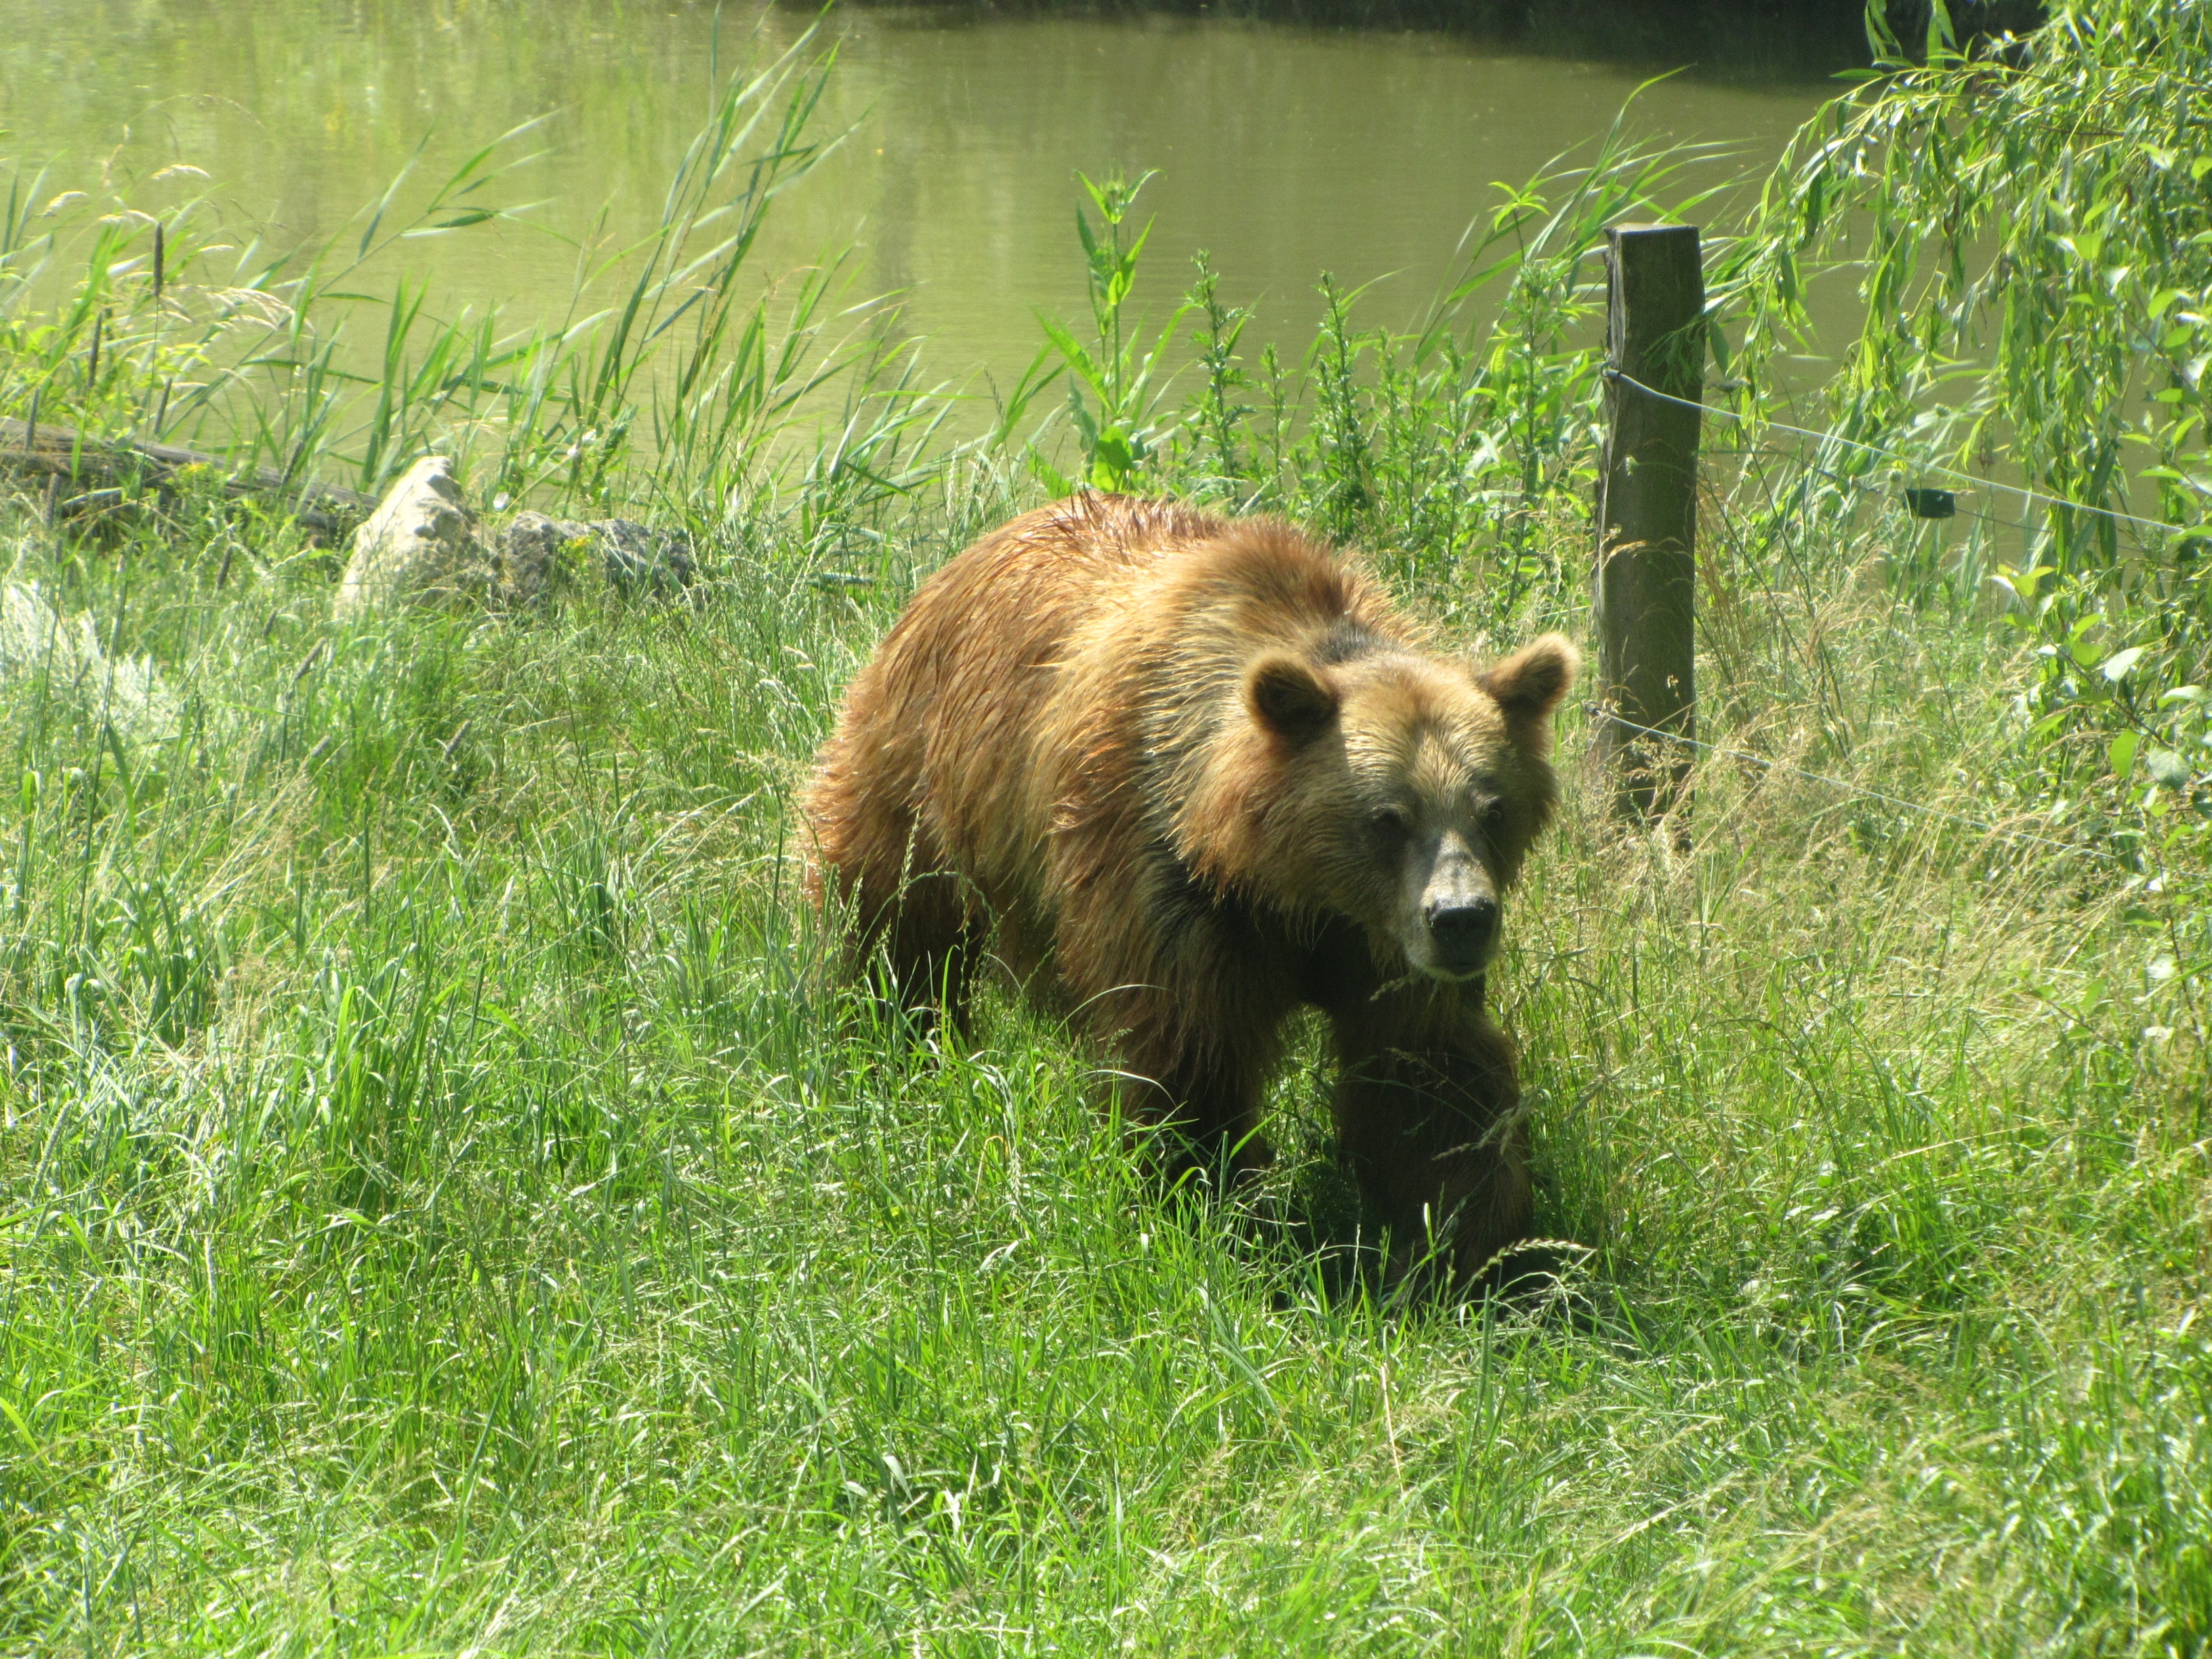
bear, wildlife, zoo, mammal, predator, fauna, brown bear, animals, vertebrate, grizzly bear